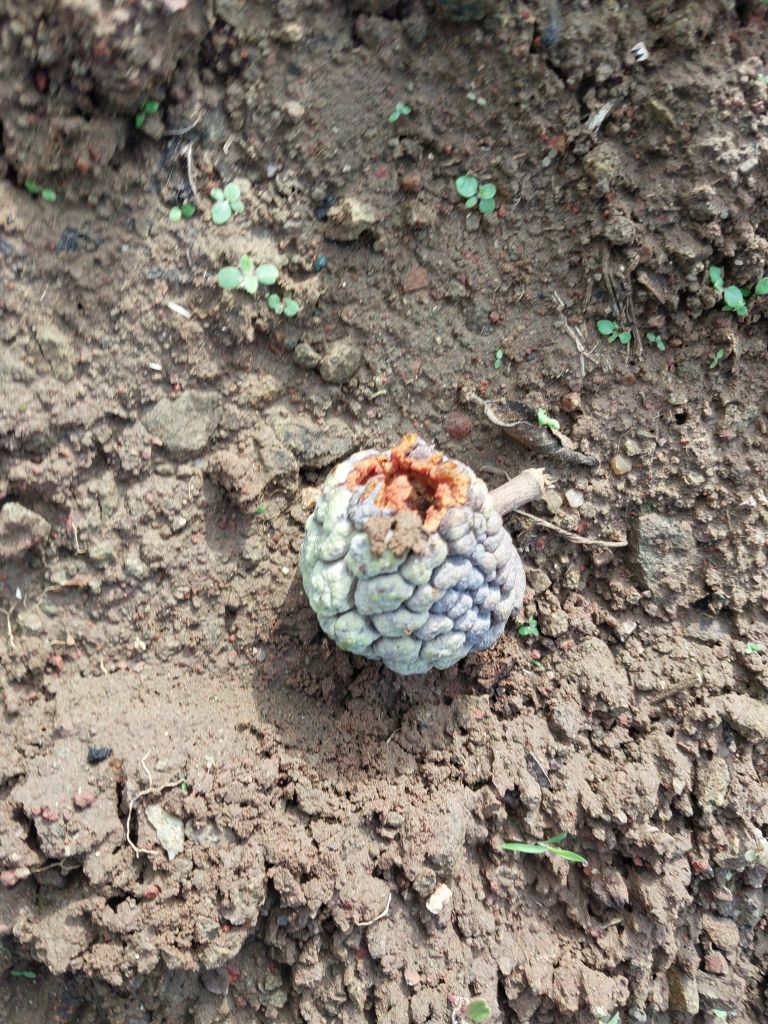
Disease label: Blank Canker